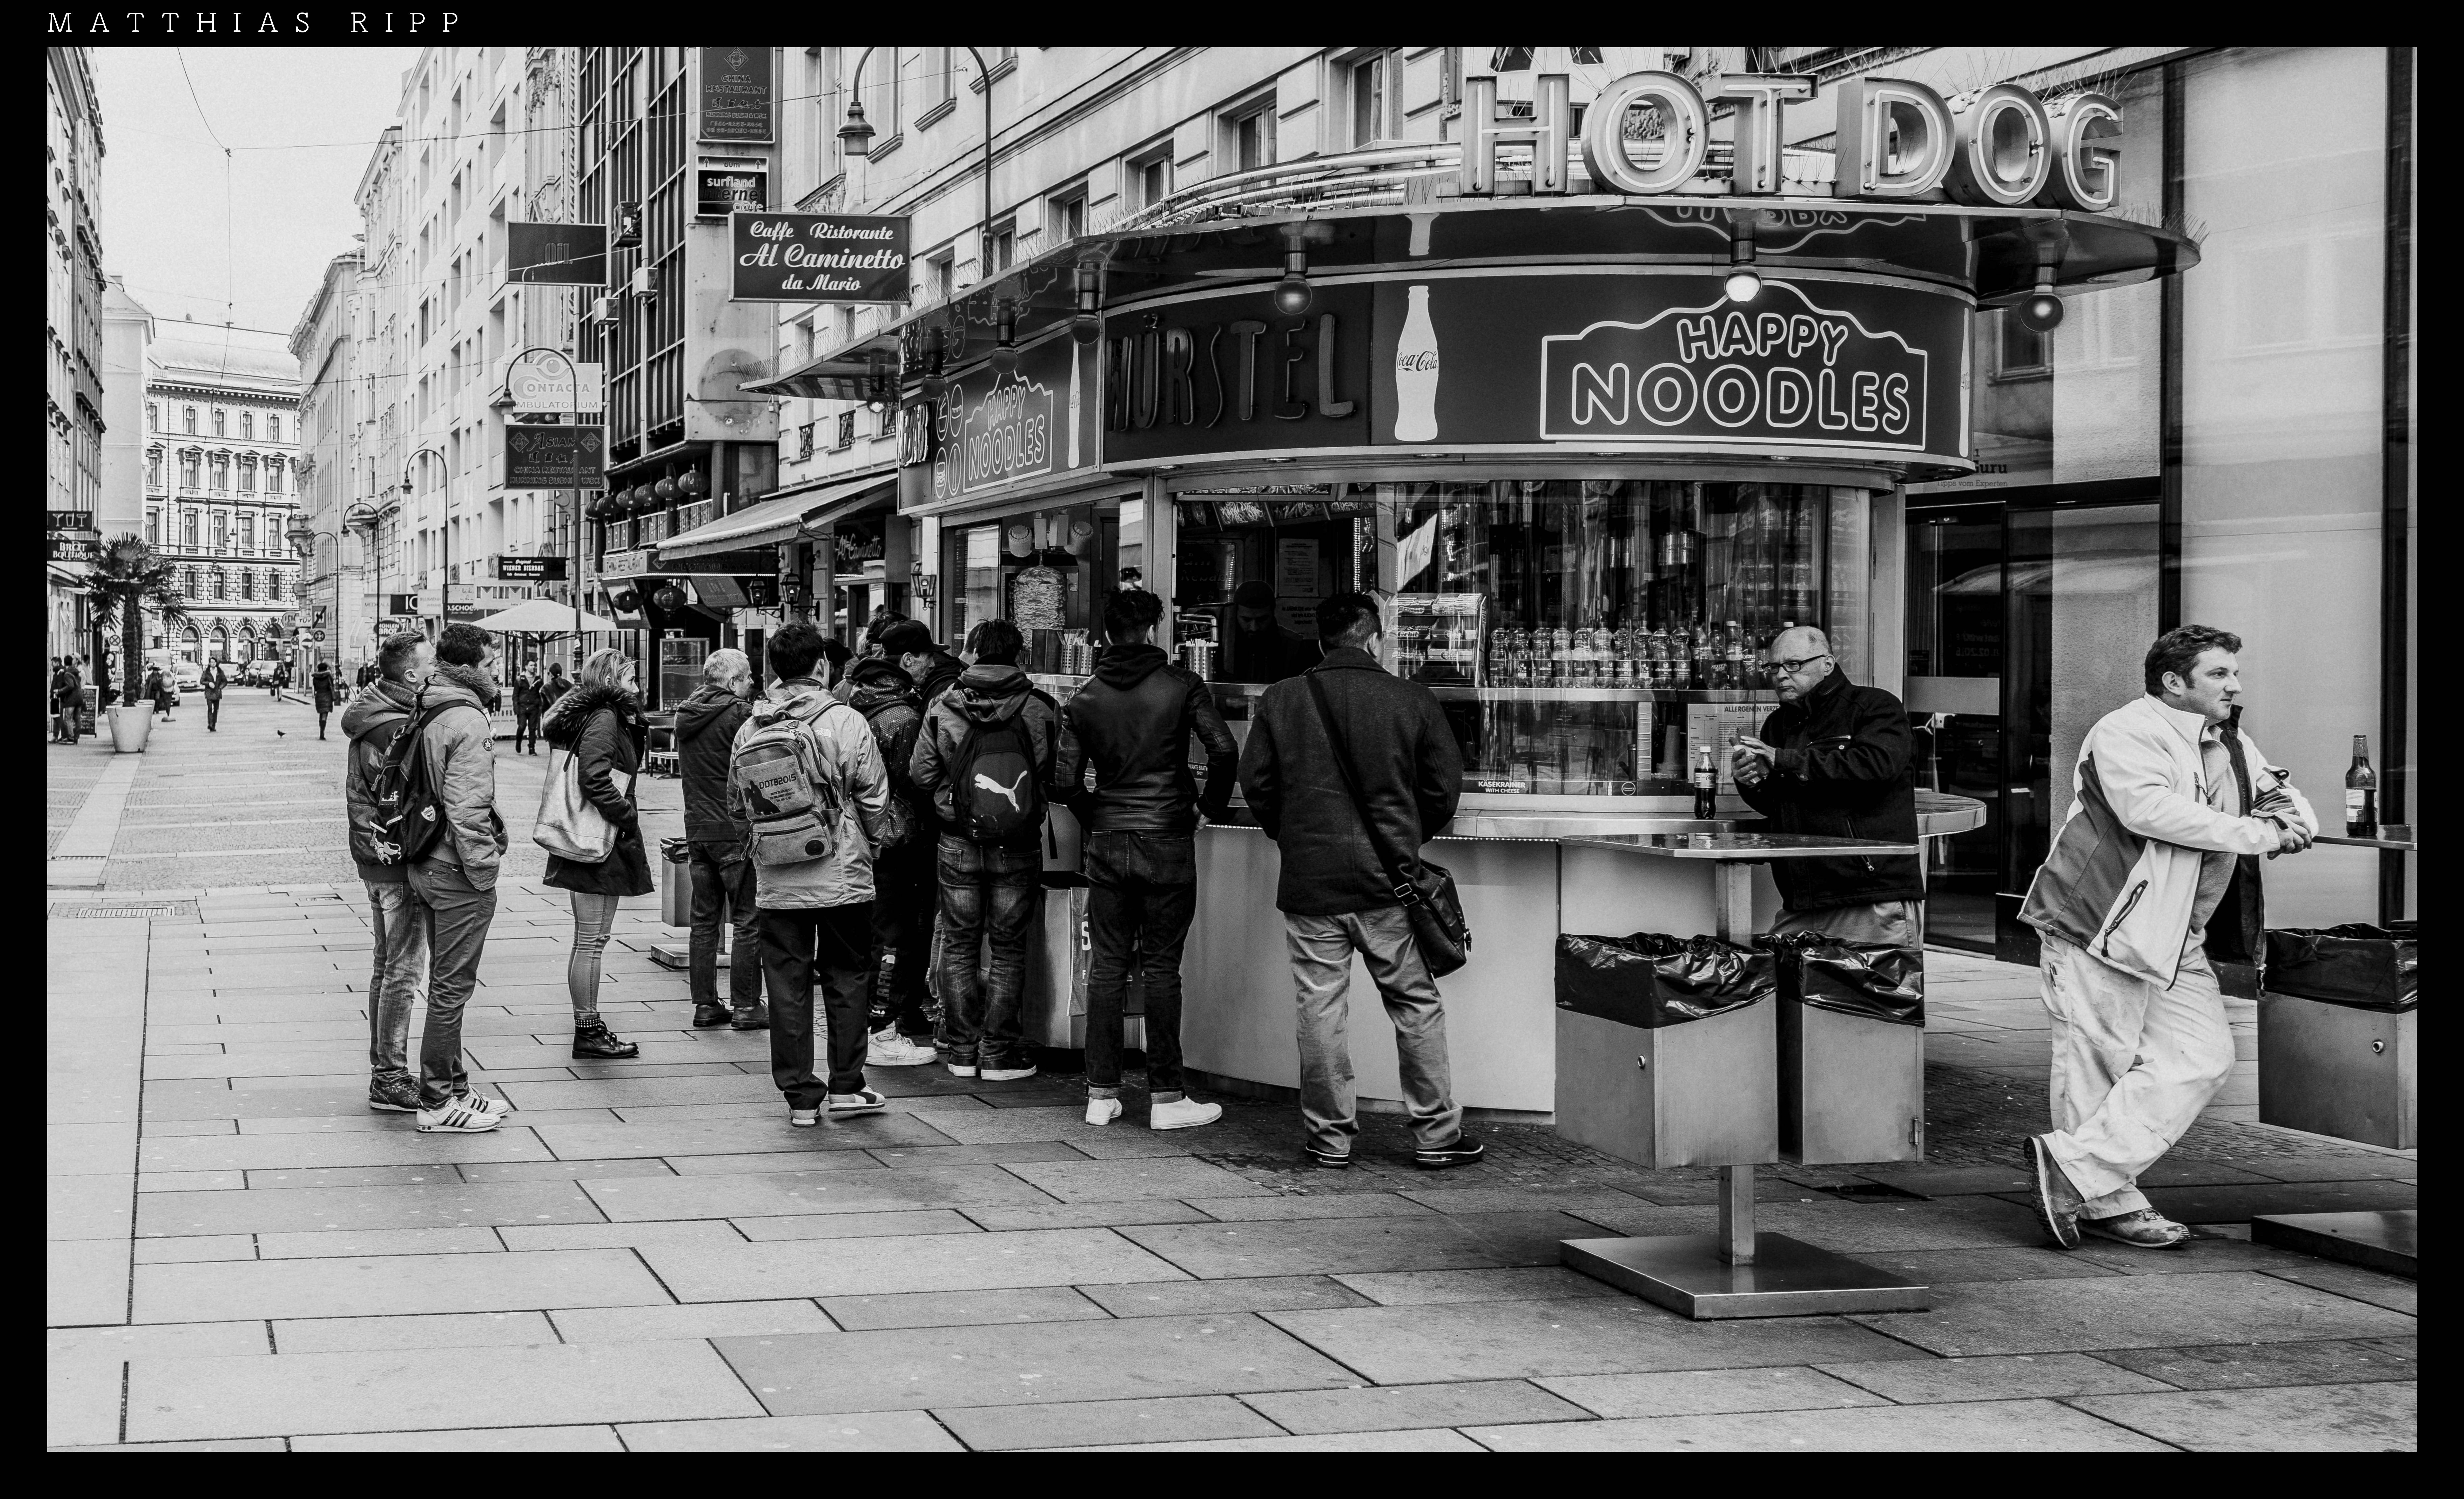
black and white, road, white, street, photography, city, urban, photo, europe, food, black, monochrome, snack, austria, art, mono, stall, infrastructure, vienna, stadt, photograph, snapshot, europa, kunst, image, heritage, essen, strase, monochrom, osterreich, intangible, urban area, monochrome photography, nonbuilding structure